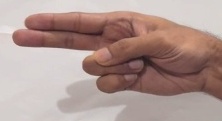
ASL sign: H